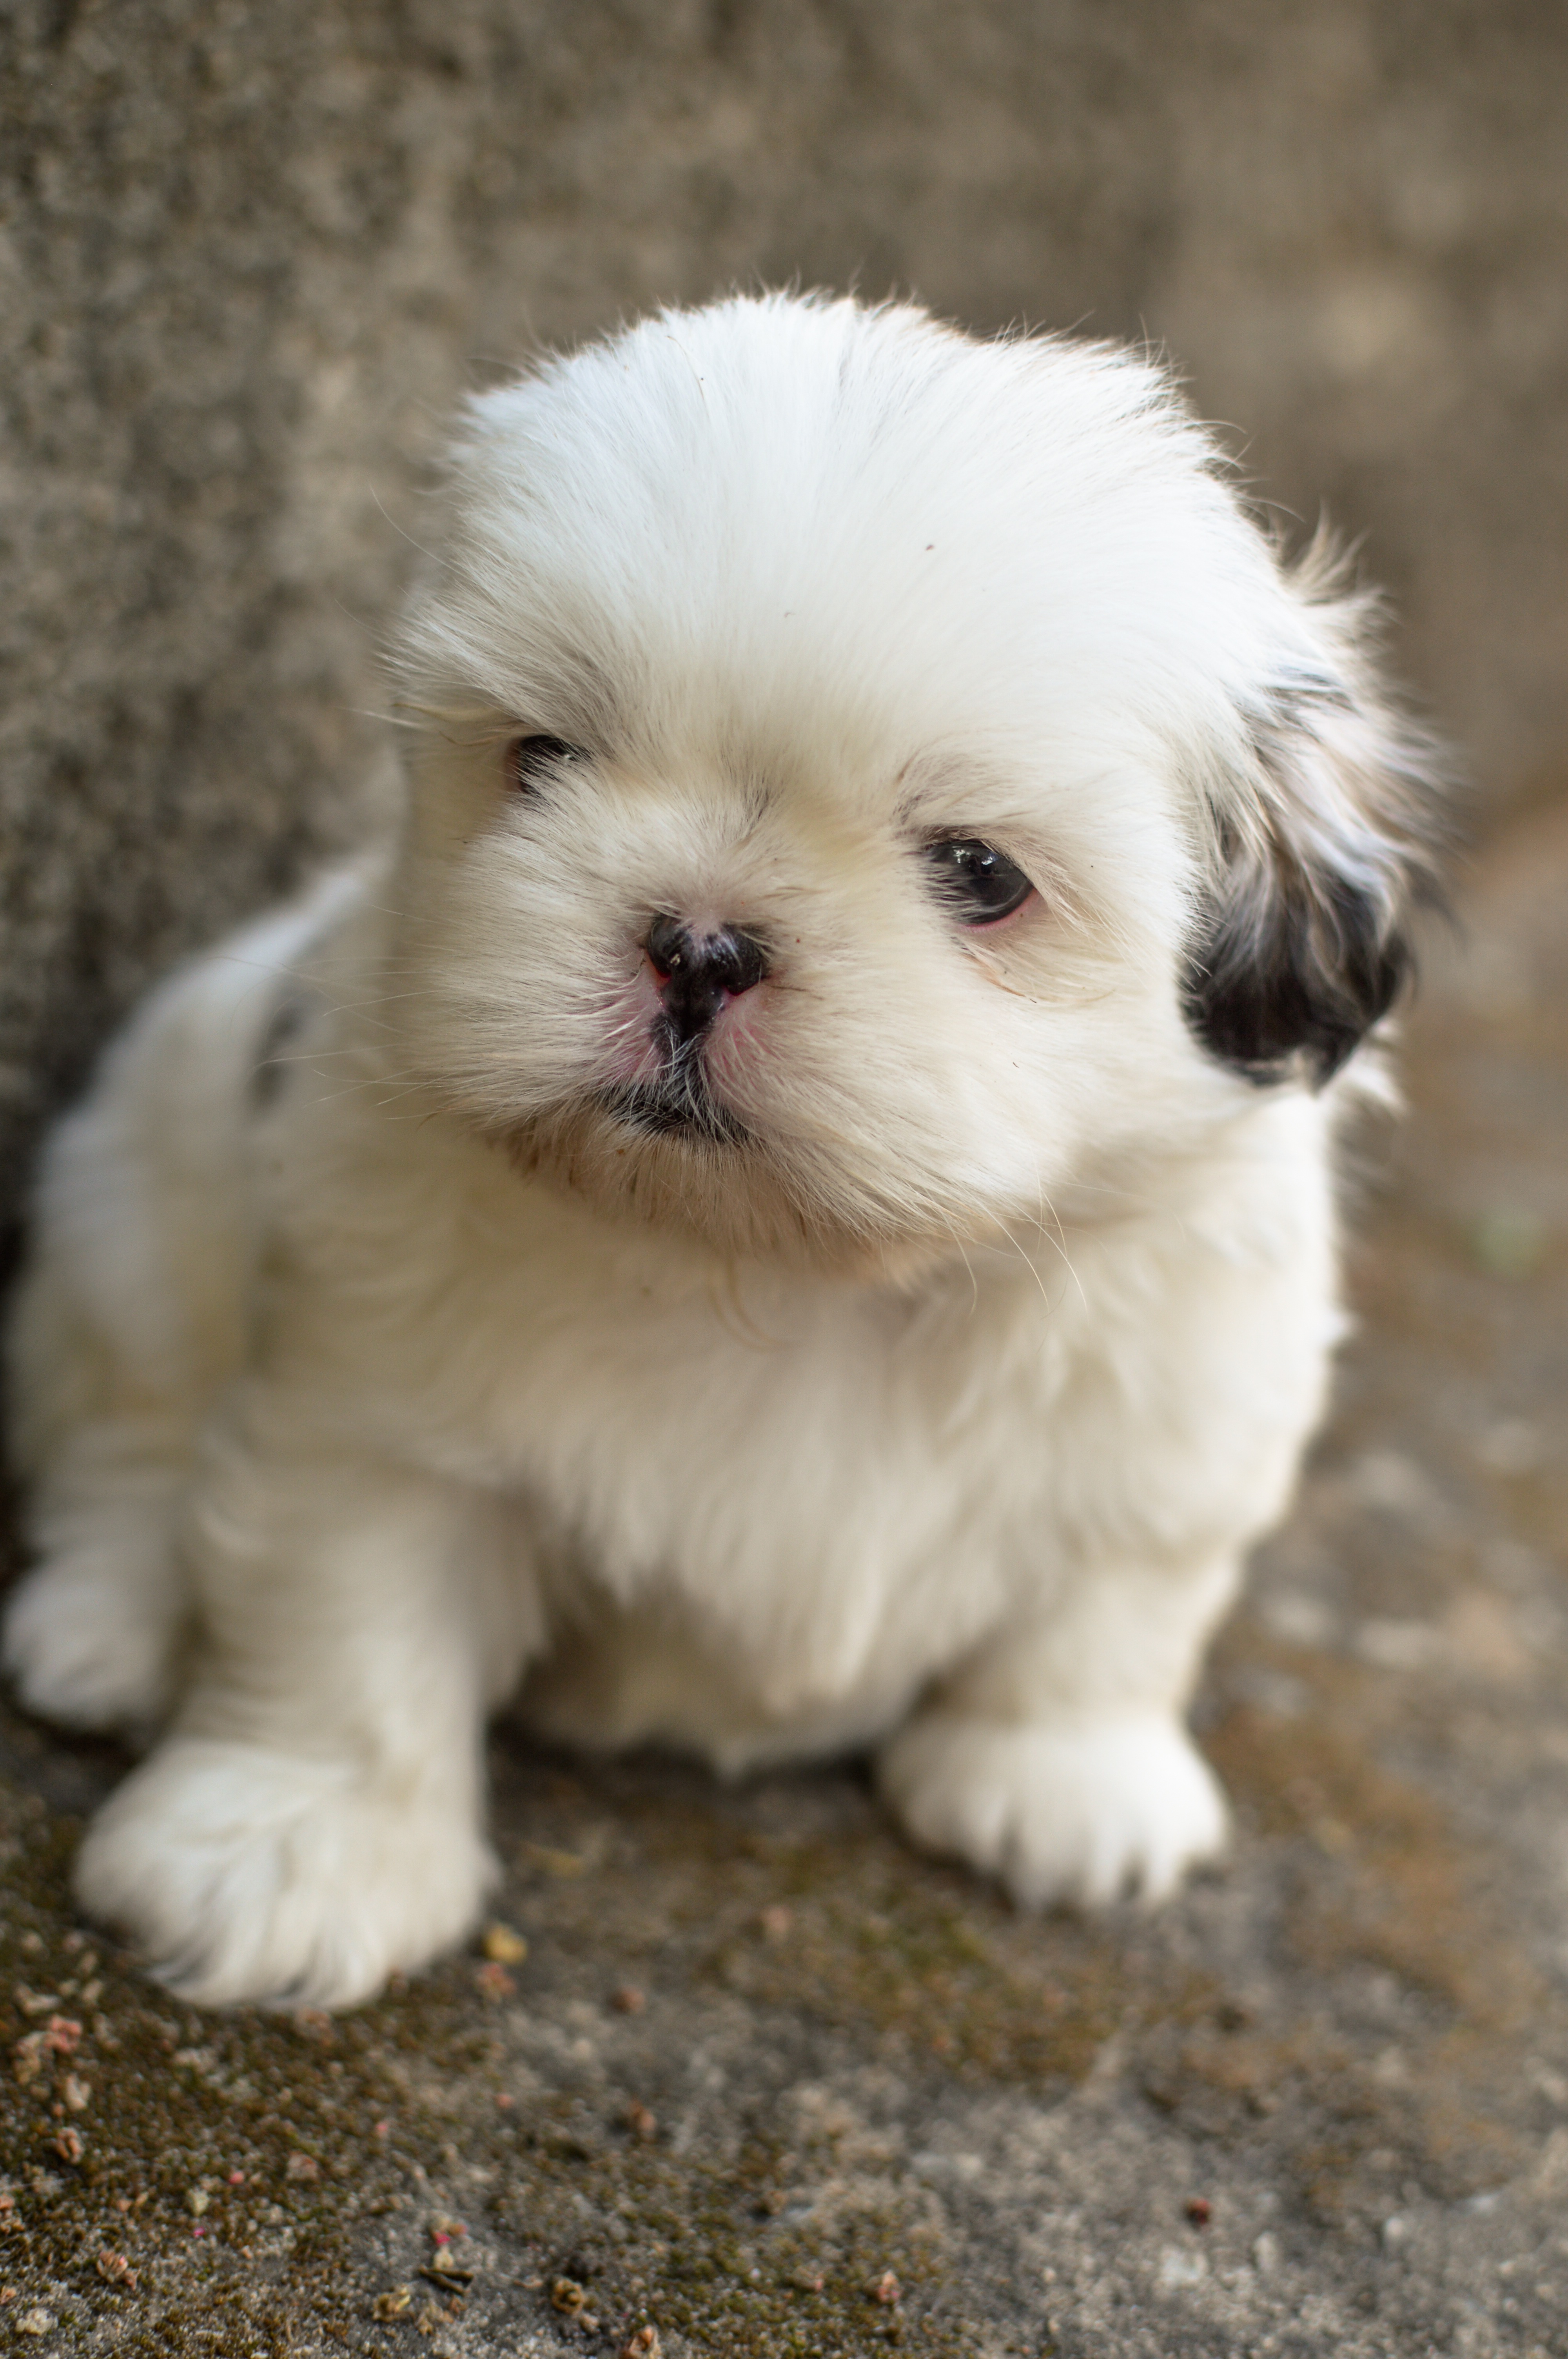
bokeh, warm, puppy, dog, animal, pet, backyard, mammal, playing, pets, dogs, ball, vertebrate, dog breed, lhasa apso, puppies, maltese, bichon, close up view, bichon frise, bolognese, coton de tulear, havanese, dog like mammal, carnivoran, dog breed group, schnoodle, dog crossbreeds, tibetan spaniel, cavachon, chinese imperial dog